Biedermeier

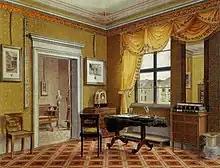
Zimmerbild (chamber painting) of a "Biedermeier" interior in Berlin: fitted carpets, unified window, and pier-mirror draperies, and framed engravings in a restrained classicising style, around 1825, by Leopold Zielcke (1791–1861)

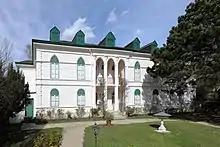
The Geymüllerschlössel in Vienna constructed in 1808, it houses the Biedermeier collection

"Biedermeier" furniture is admired for quality craftsmanship and comfort. Original early 19th century "Biedermeier" furniture was manufactured to be publicly displayed, with less concern for convenience and private enjoyment. "Biedermeier" upholstery makes extensive use of coil-springs. "Biedermeier" furniture design was purchased or commissioned by the prosperous middle class to celebrate comfort and leisure.